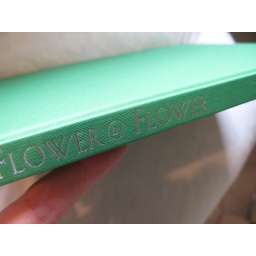
flower by flower book